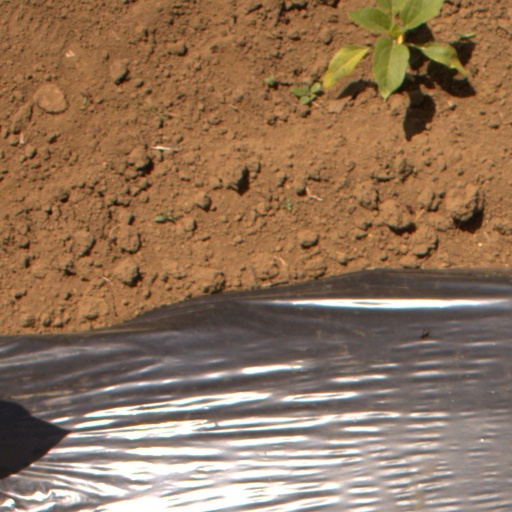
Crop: Jerusalem artichoke